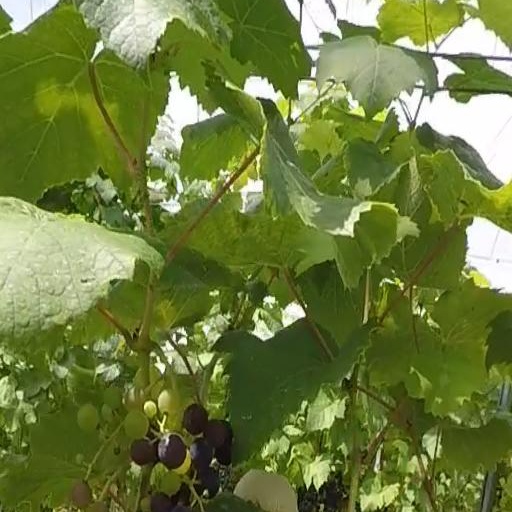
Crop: grape